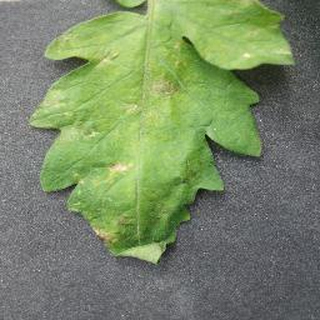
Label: tomato_late_blight